Jana Gana Mana

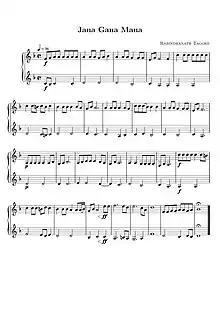
Sheet music for "Jana Gana Mana"

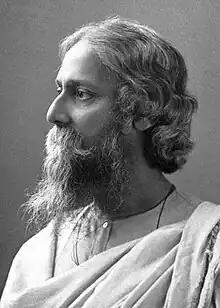
Rabindranath Tagore, the author and composer of the national anthems of India and Bangladesh

"" is the national anthem of the Republic of India. It was originally composed as "Bharoto Bhagyo Bidhata" in Bengali written by polymath, activist and country's first Nobel laureate Rabindranath Tagore on 11 December 1911. The first stanza of the song "Bharoto Bhagyo Bidhata" was adopted by the Constituent Assembly of India as the National Anthem on 24 January 1950. A formal rendition of the national anthem takes approximately 52 seconds. A shortened version consisting of the first and last lines (and taking about 20 seconds to play) is also staged occasionally. It was first publicly sung on 27 December 1911 at the Calcutta (present-day Kolkata) Session of the Indian National Congress.